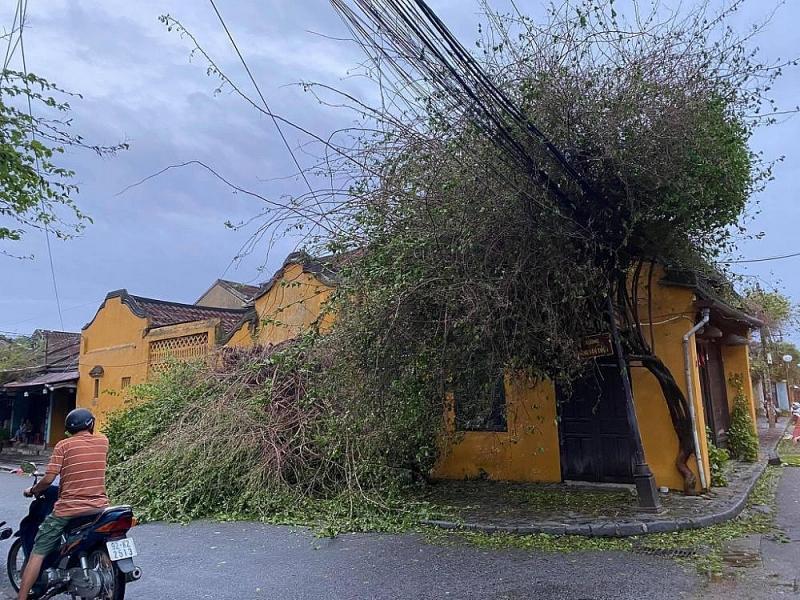
có một người đàn ông đang chạy xe máy ở trên đường